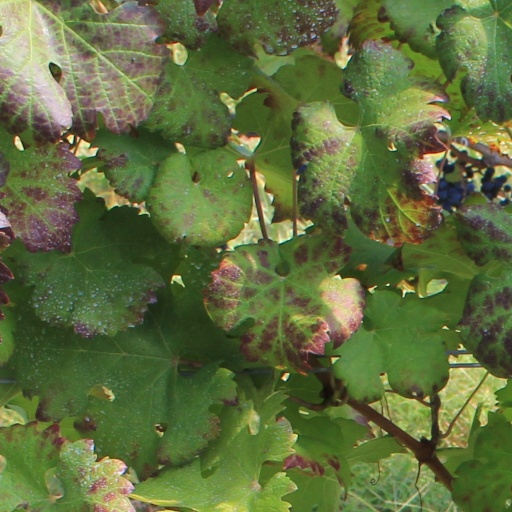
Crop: grape